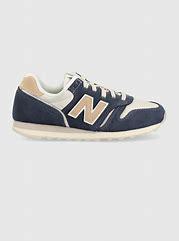
Brand: New
Model: Balance 100